Christopher von Uckermann

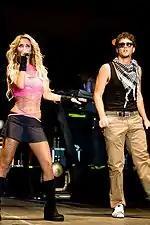
Von Uckermann (right) with RBD in 2008

The success of "Rebelde" launched the pop-rock group RBD. To date, the band has recorded nine studio albums, including records in Spanish, Portuguese and English. They have sold over 20 million albums worldwide, and have toured across Mexico, South America, Serbia, Romania, Slovenia, the United States, and Spain. Uckermann composed and recorded the track "Sueles Volver""", his only solo song, for RBD's fourth Spanish-language studio album, "Empezar Desde Cero". On 15 August 2008, RBD released a message telling fans that they had decided to split up. They went on one final tour, Gira Del Adios World Tour which ended in December 2008, in Spain.